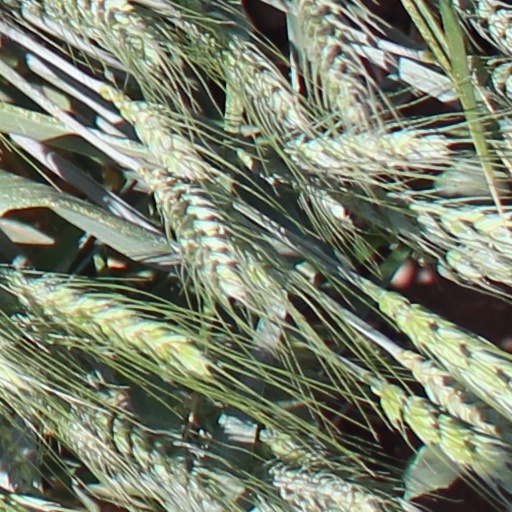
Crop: wheat